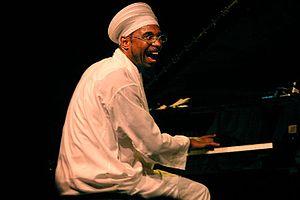
Omar Sosa est un pianiste et compositeur cubain né à Camagüey le 10 avril 1965.